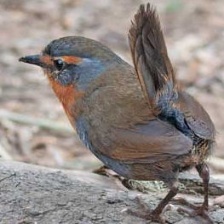
Species: CHUCAO TAPACULO
Scientific name: SCELORCHILUS RUBECULA